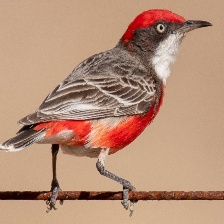
Species: CRIMSON CHAT
Scientific name: EPTHIANURA TRICOLOR